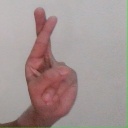
अक्षर: र